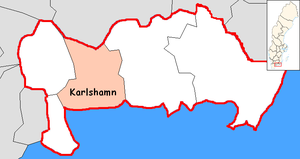
Karlshamns kommun
Karlshamns kommun er en kommune i Blekinge län i Sverige.